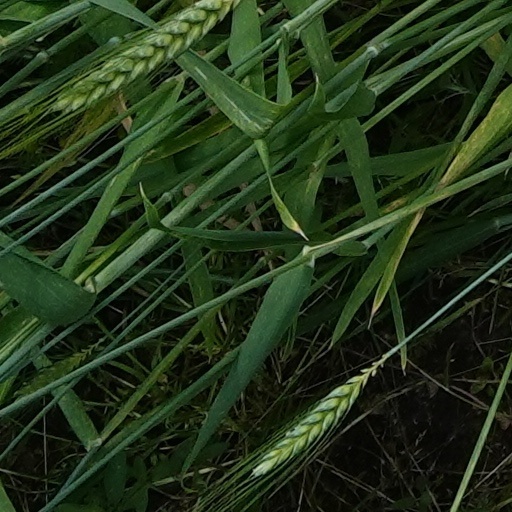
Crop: wheat